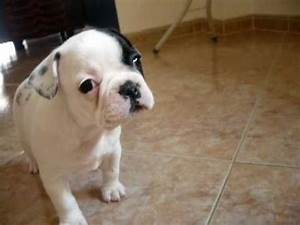
Label: dog